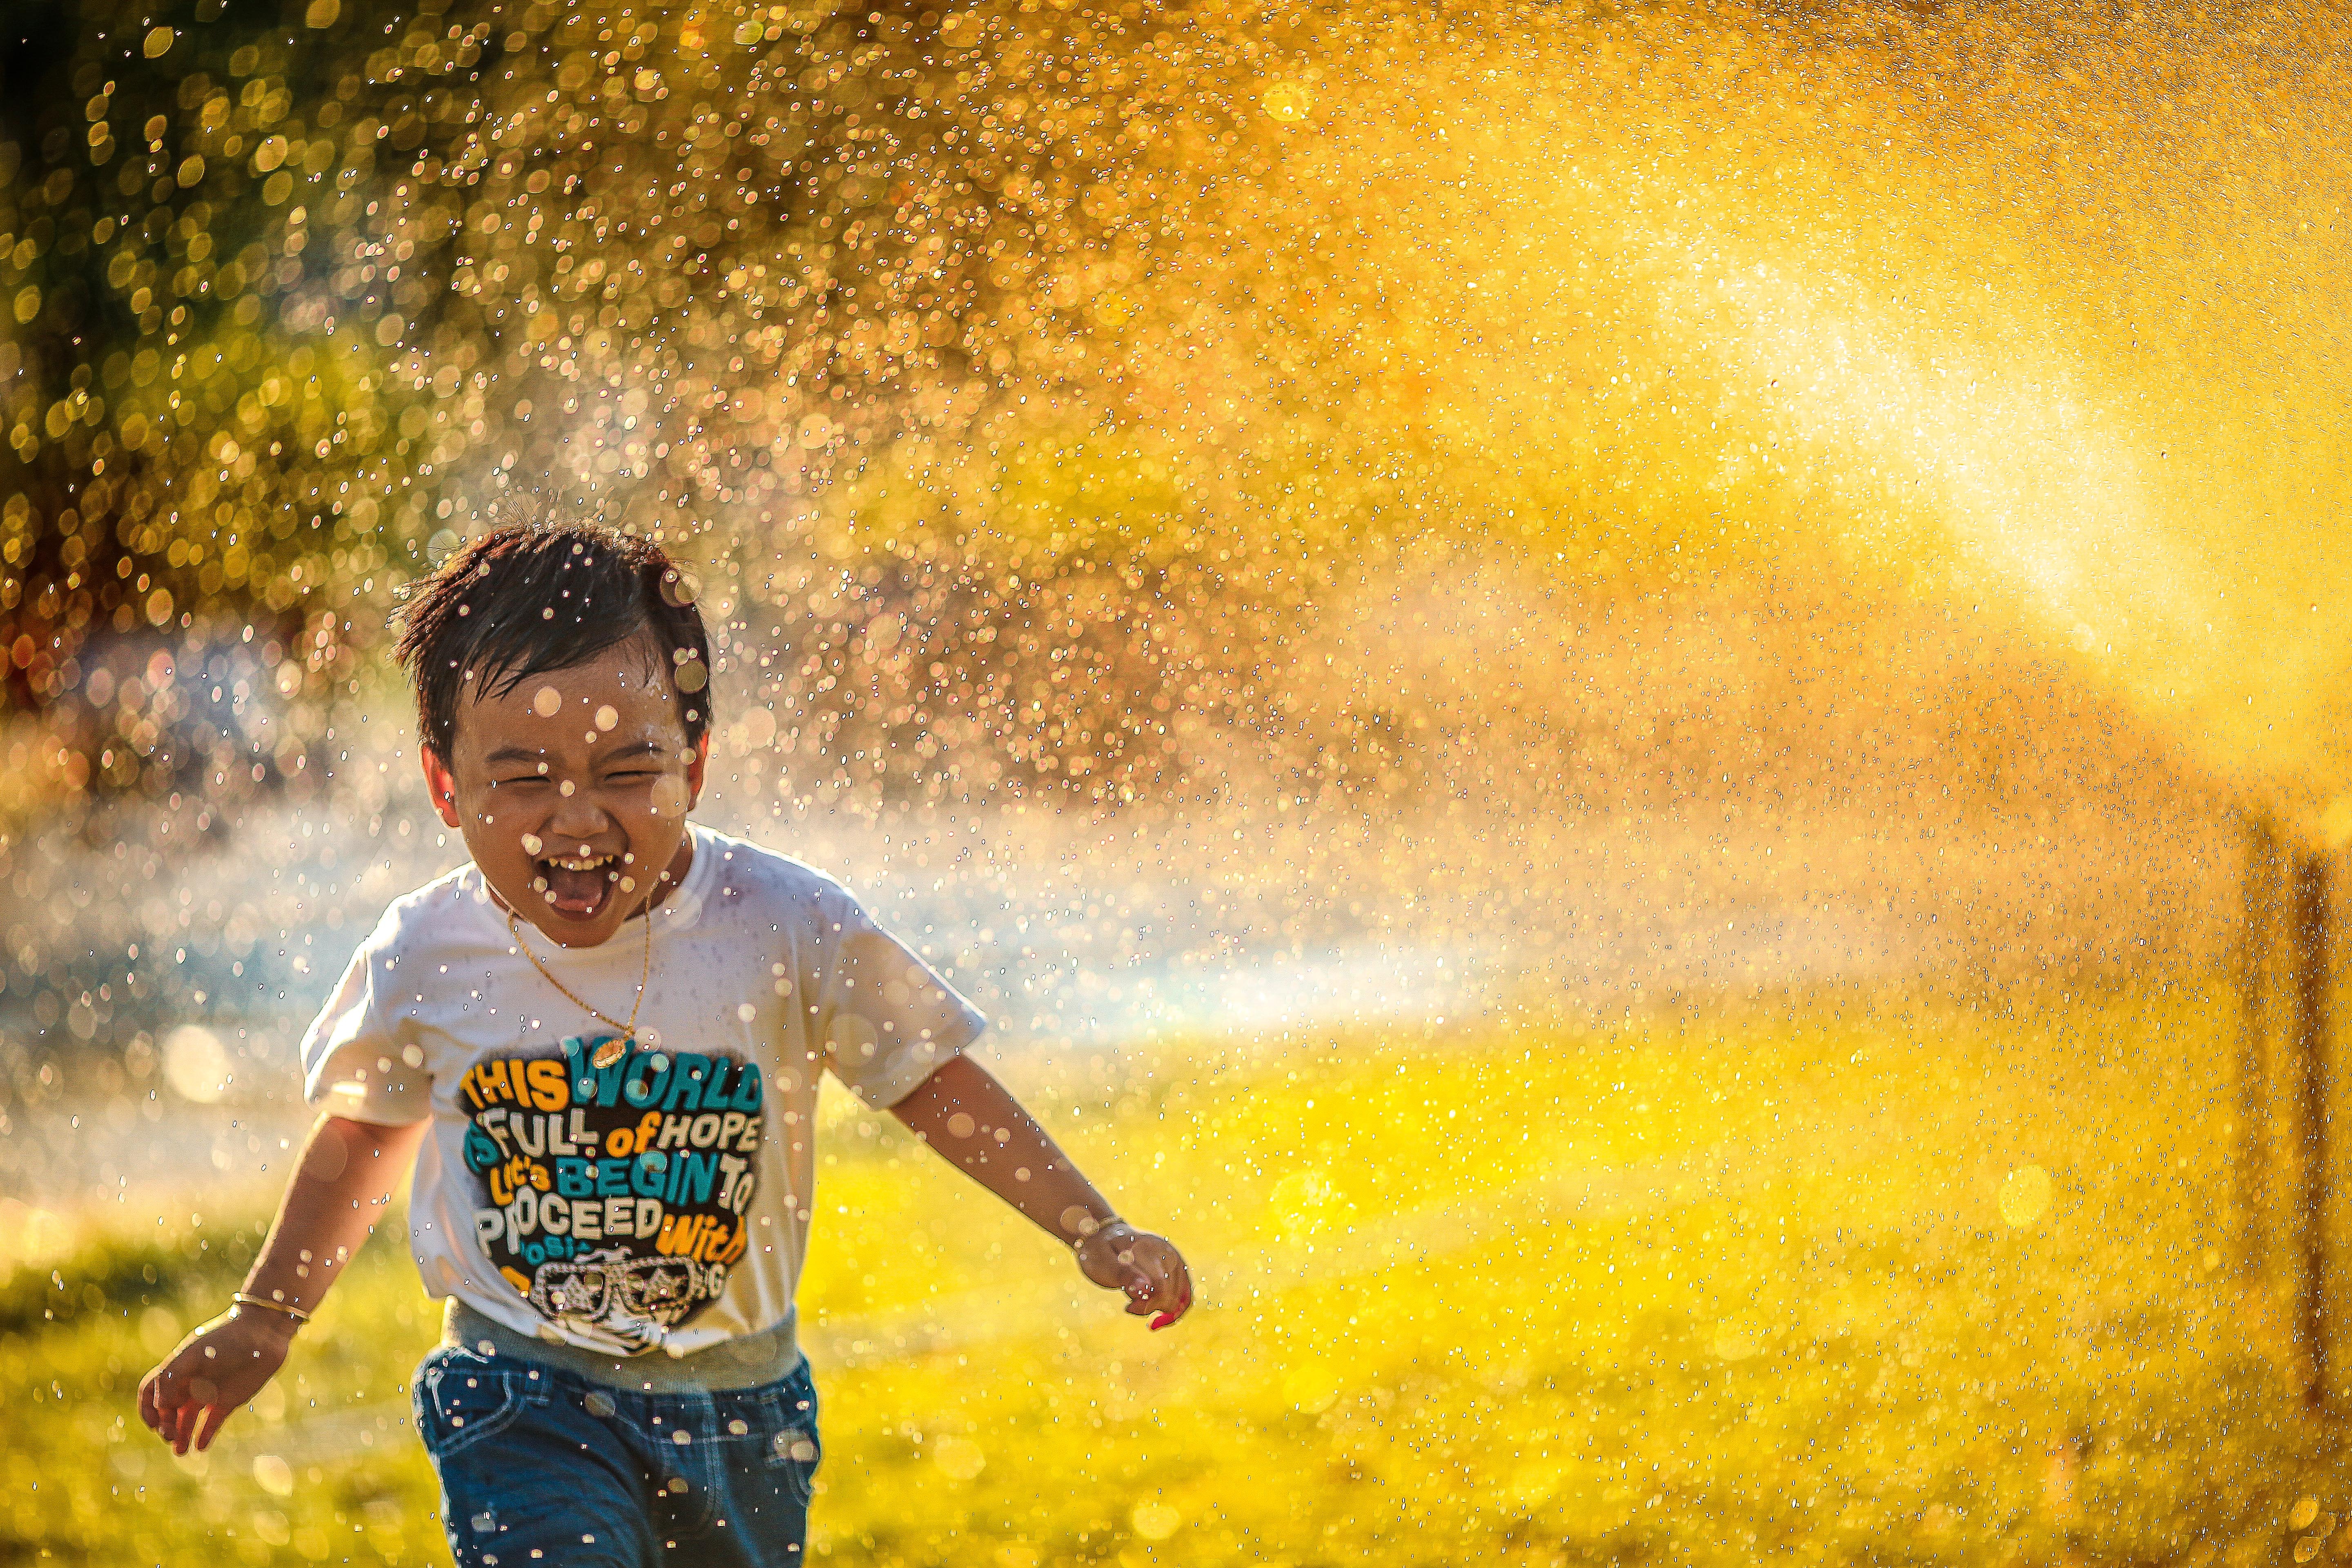
water, sunlight, morning, running, kid, autumn, child, yellow, childhood, season, album cover, human action